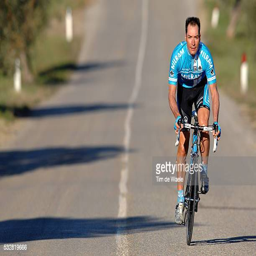
professional road racing cyclist of organisation during a training session